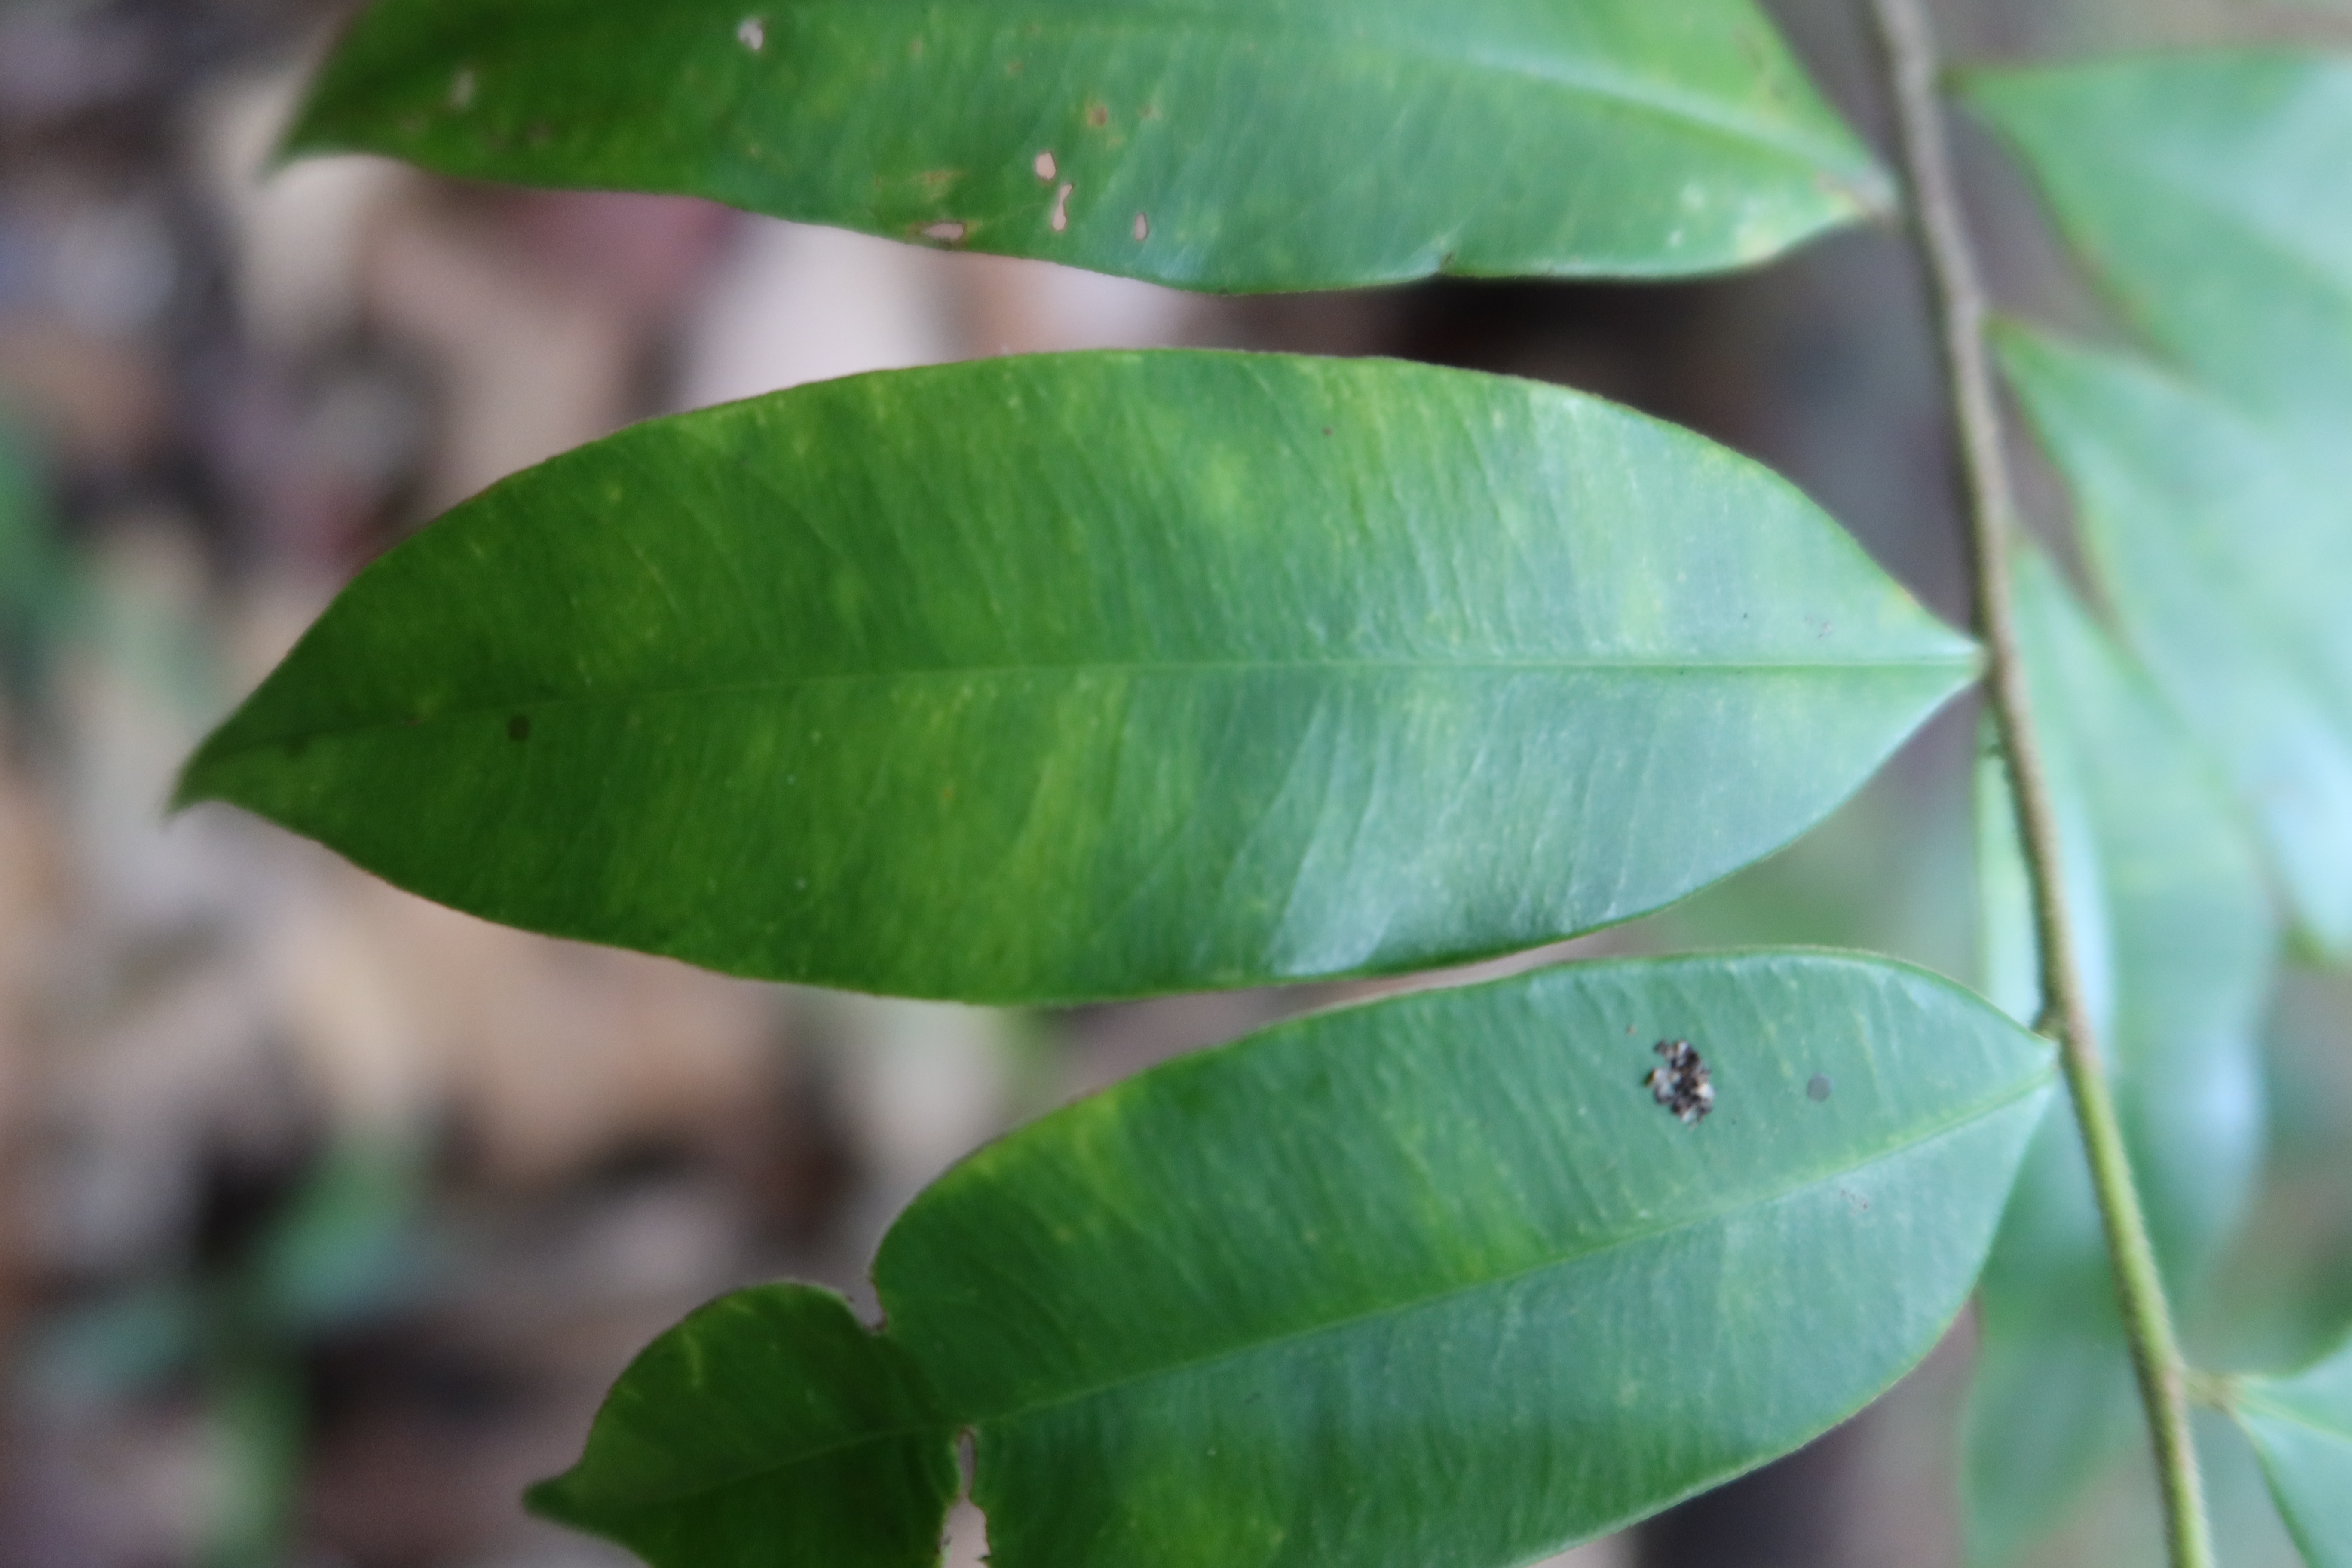
Label: Black spots